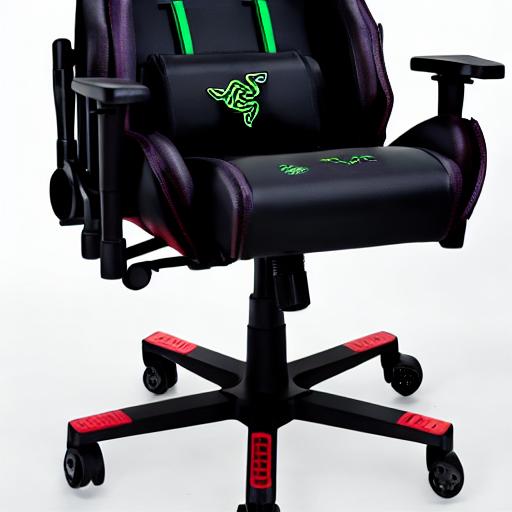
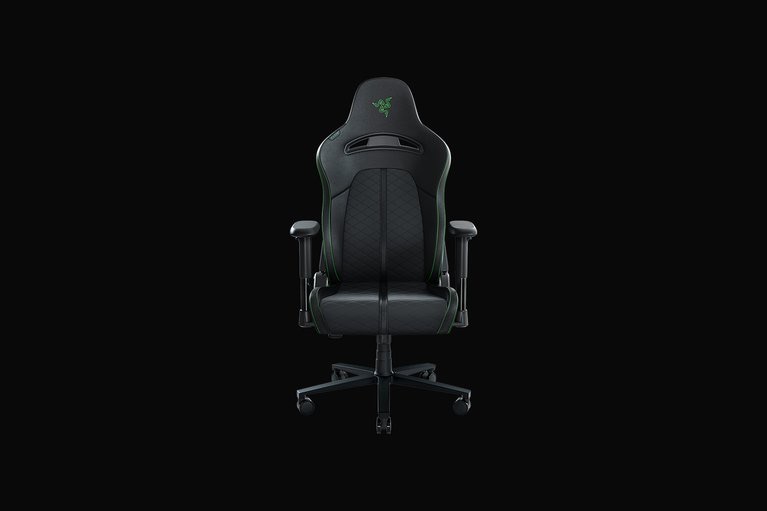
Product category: items_chair
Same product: no